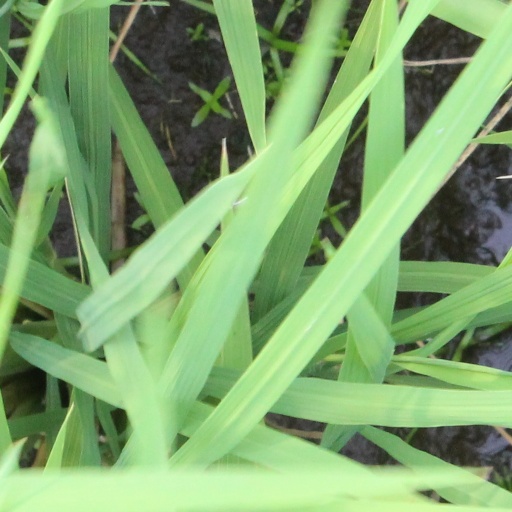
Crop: rice